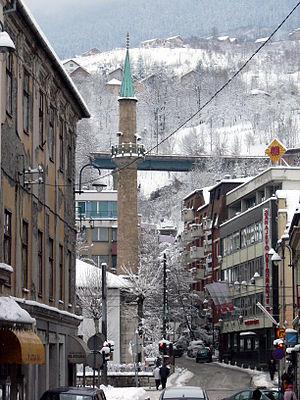
Cet article recense les monuments nationaux situés sur le territoire de la Ville de Sarajevo en Bosnie-Herzégovine et dans la République serbe de Bosnie. La liste établie par la Commission pour la protection des monuments nationaux compte 109 monuments nationaux inscrits sur la liste principale et 20 monuments inscrits sur une liste provisoire.
La mosquée du voïvode Čoban Hasan, également connue sous le nom de Čobanija džamija, est située en Bosnie-Herzégovine, sur le territoire de la Ville de Sarajevo. Construite avant 1565, elle est inscrite sur la liste provisoire des monuments nationaux de Bosnie-Herzégovine.